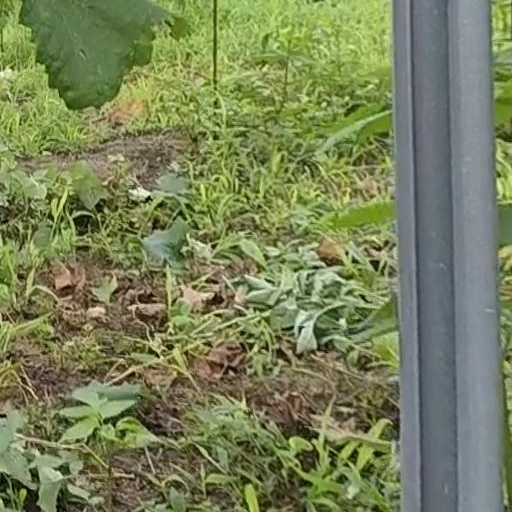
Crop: grape